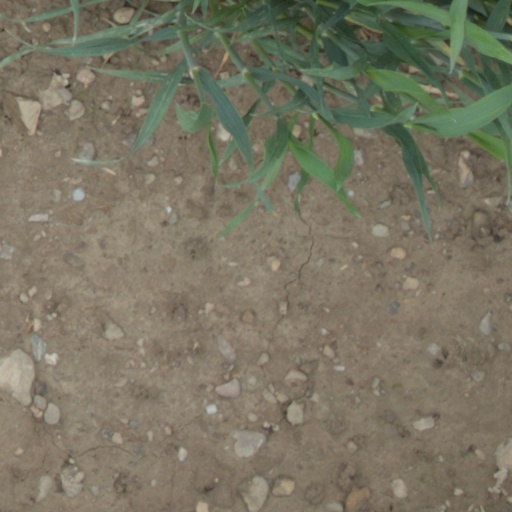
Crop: wheat